Brandon Minor

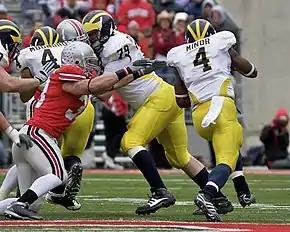
Minor eludes James Laurinaitis during the 2008 Michigan – Ohio State rivalry game

In January 2006, Minor selected the University of Michigan. Although he did not enroll in the 2006 Summer semester, he reported to Michigan on June 16 for strength and conditioning training. Minor and fellow freshman Carlos Brown were behind three returning running backs (Mike Hart, Kevin Grady and senior Jerome Jackson) on the depth chart entering the season. Minor was considered the less heralded than Brown, who was regarded as the fastest player on the team. On opening day, only Hart and Grady had more carries than Minor, in part because Jackson, who entered his senior season with 505 career rushing yards, did not dress. In his first carry as a Wolverine, he rushed for 24 yards against the Vanderbilt Commodores during the September 2 season opening game. Nonetheless, the depth chart was not very clear behind Hart. By late September, Minor was clearly third on the depth chart and it seemed that Brown might be redshirted. When Hart left the game due to injury against Michigan State on October 7, Minor scored his first touchdown on a 40-yard run. He had his first 100-yard game on November 4, when he rushed for 108 yards on 12 carries, including a 40-yard touchdown run in a 34–26 win against Ball State. As a true freshman member of the 2006 Michigan Wolverines football team, Minor rushed for a total of 238 yards on 42 carries, which was second on the team to Hart.